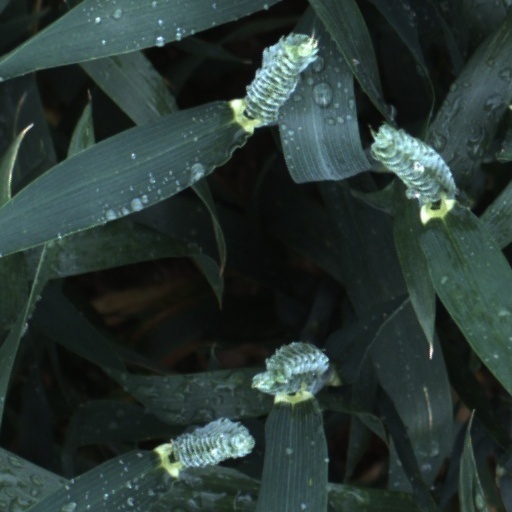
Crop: wheat